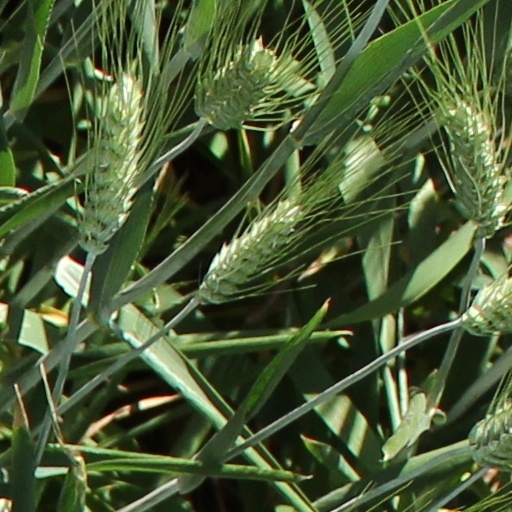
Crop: wheat